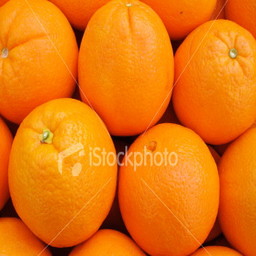
Label: Orange